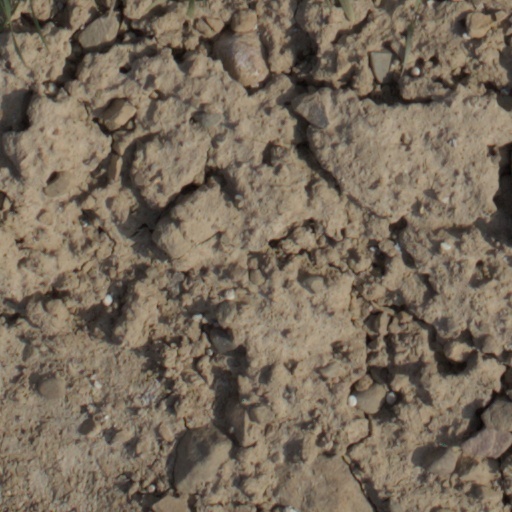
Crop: wheat